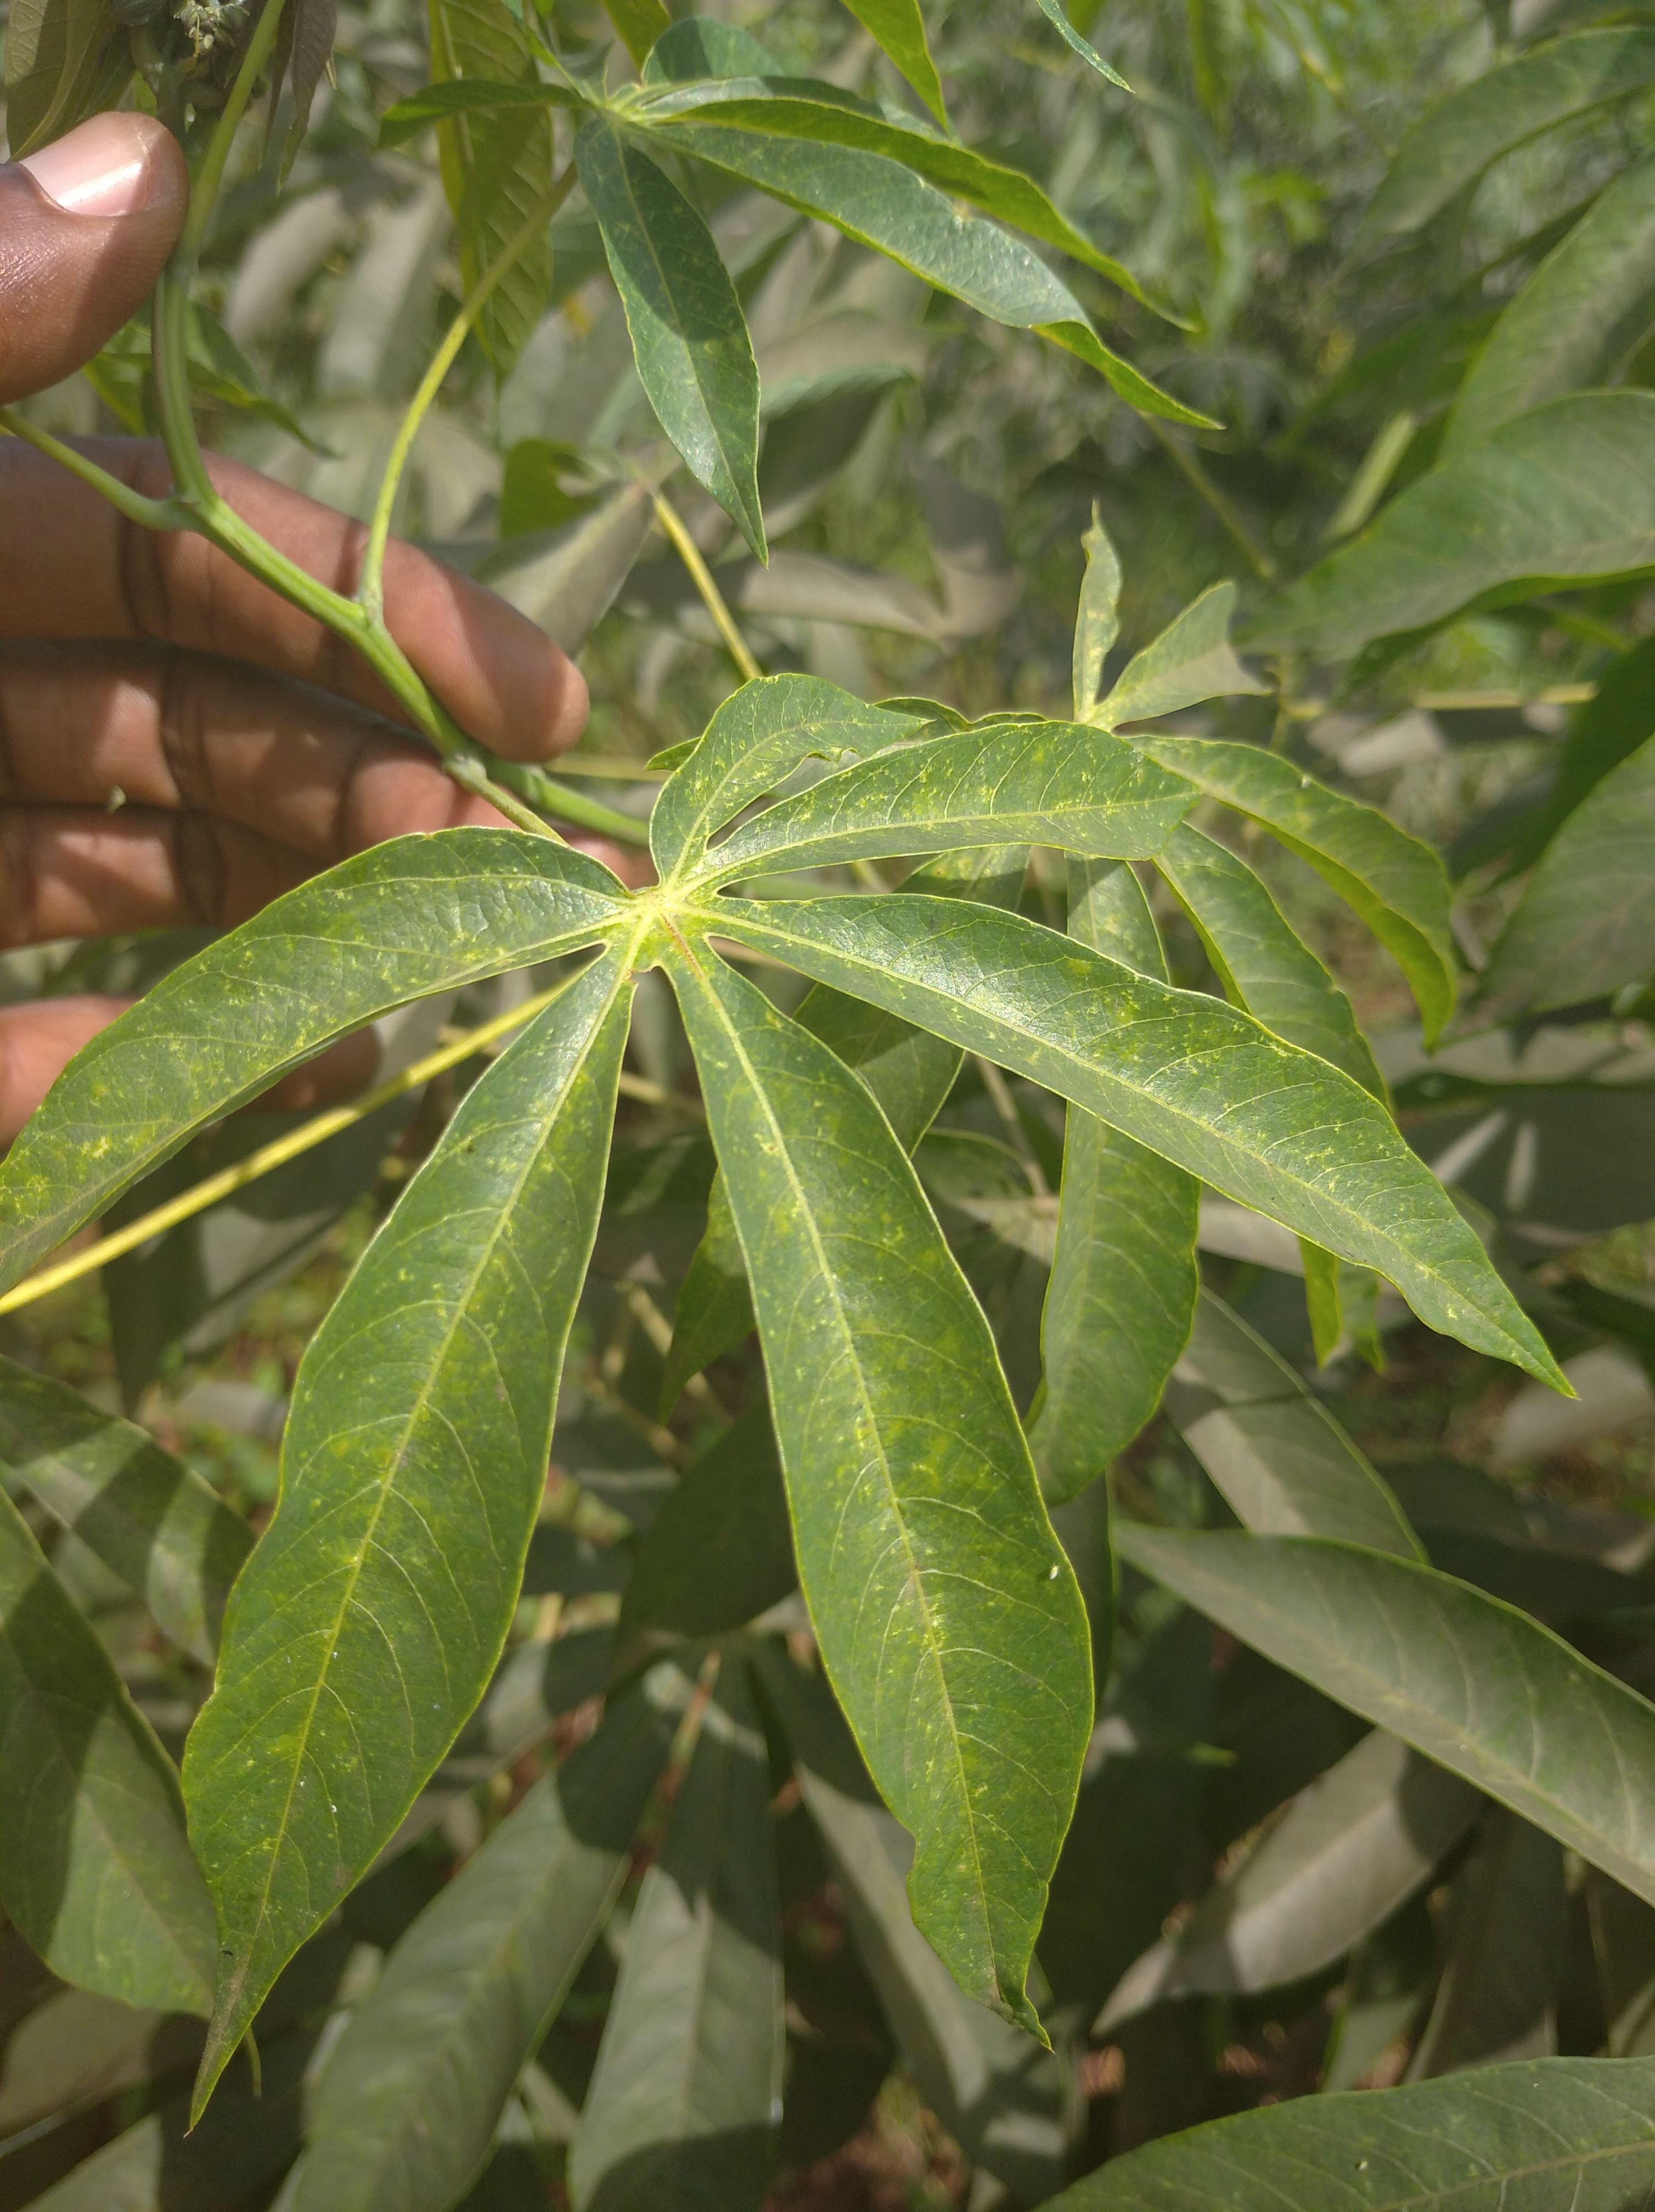
Label: healthy